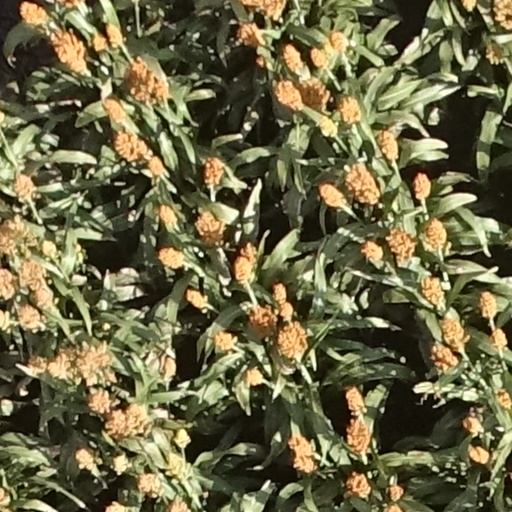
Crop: sorghum